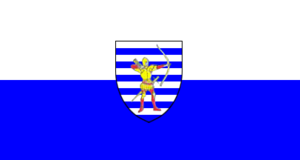
Bălți
Bălți er en by i Moldova, der har et indbyggertal på 144.800 indbyggere. Byen blev grundlagt i 1421 og fik byrettigheder i 1818. Bălți er Moldovas tredjestørste by efter Chișinău og Tiraspol, og den betegnes sommetider "den nordlige hovedstad", idet den er landets nordlige økonomiske og kulturelle centrum.